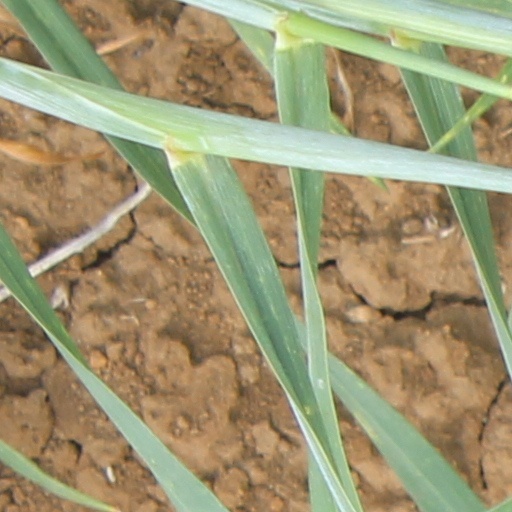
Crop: wheat